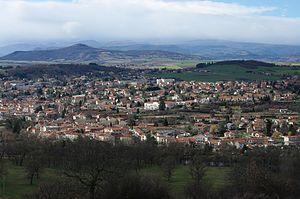
Vue de Brassac-les-Mines (63) depuis le village de Marnat.
Brassac-les-Mines est une commune française, située dans le département du Puy-de-Dôme en région d'Auvergne-Rhône-Alpes.